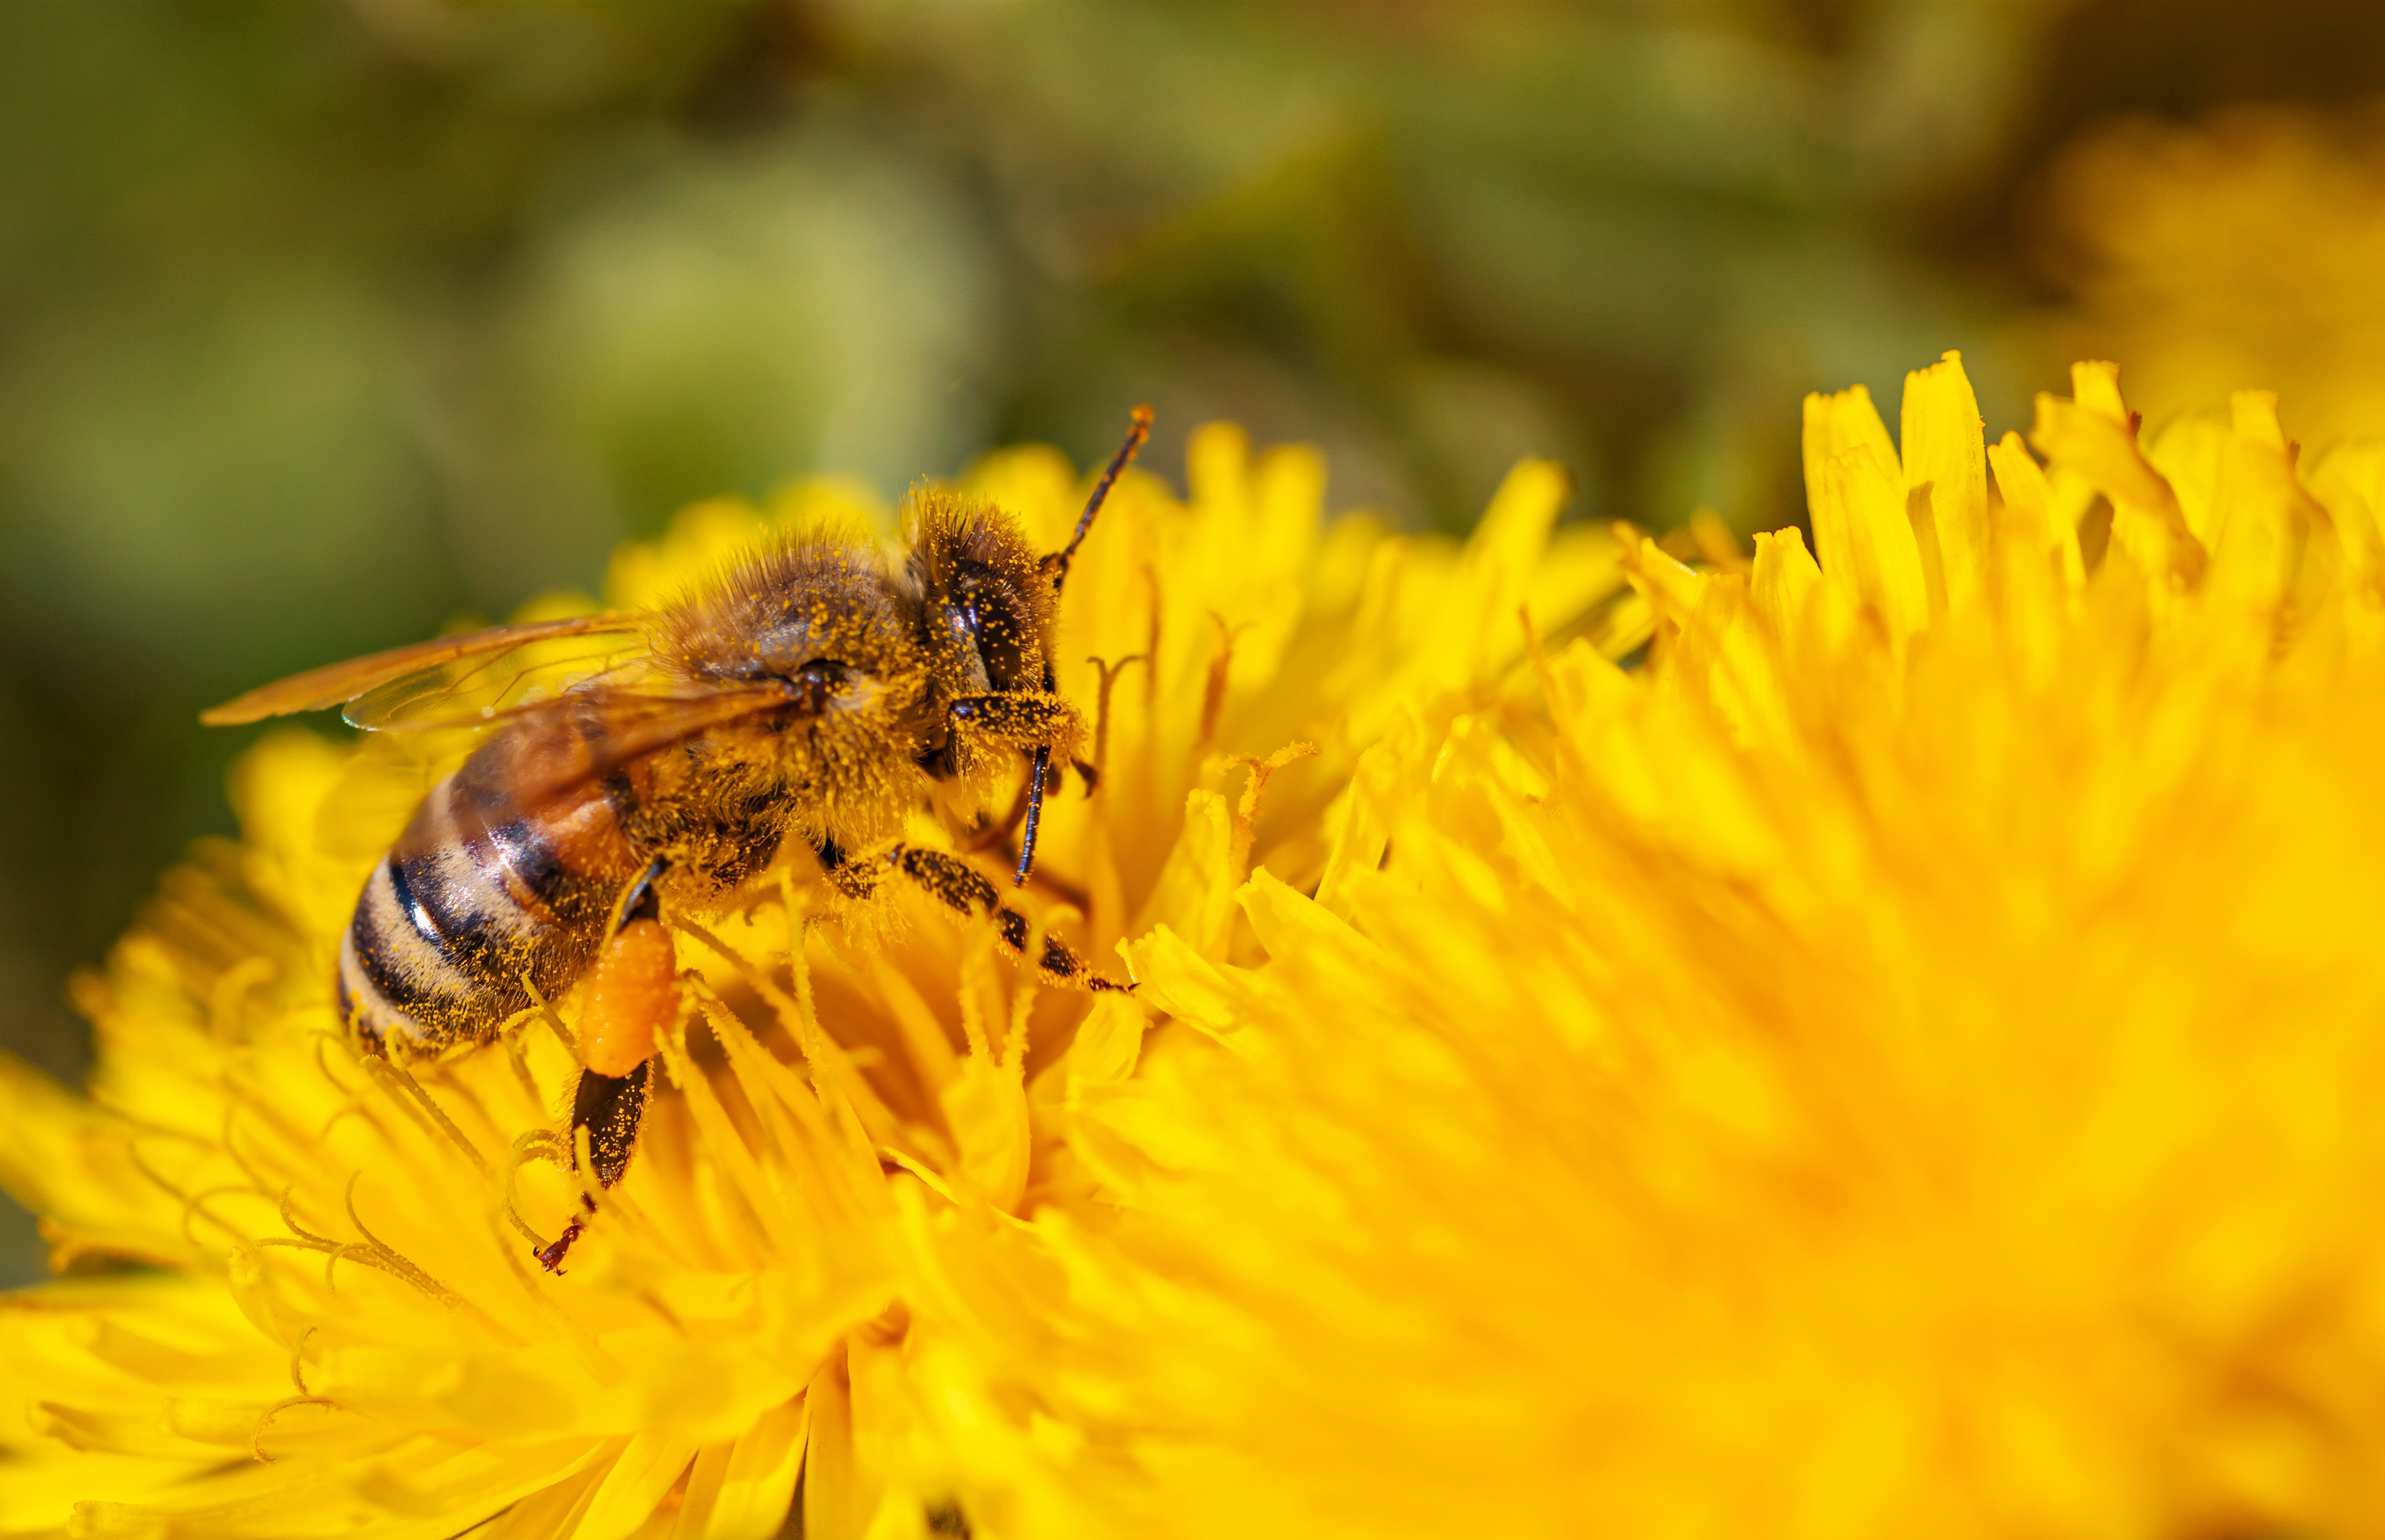
flower, plant, pollinator, insect, arthropod, petal, honeybee, pest, flowering plant, close up, membrane winged insect, invertebrate, daisy family, macro photography, wildflower, wildlife, fly, pollen, bumblebee, parasite, herbaceous plant, Megachilidae, drosophila, horse flies, halictidae, perennial plant, hoverfly, net winged insects, tachinidae, bee, dandelion, sunflower, art, annual plant, cinquefoil, metal